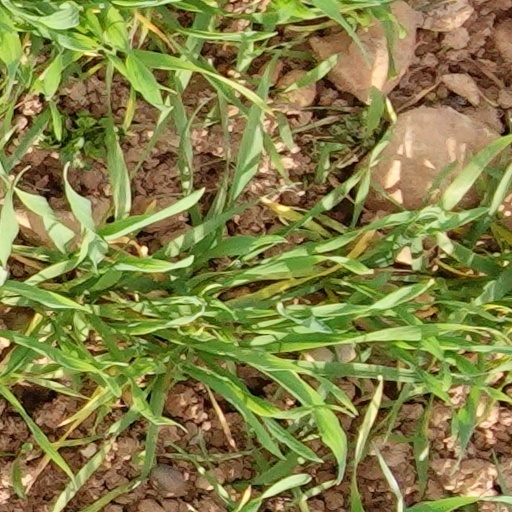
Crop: wheat